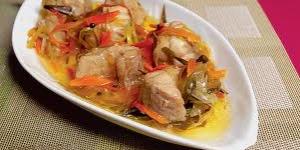
pescado en escabeche facil